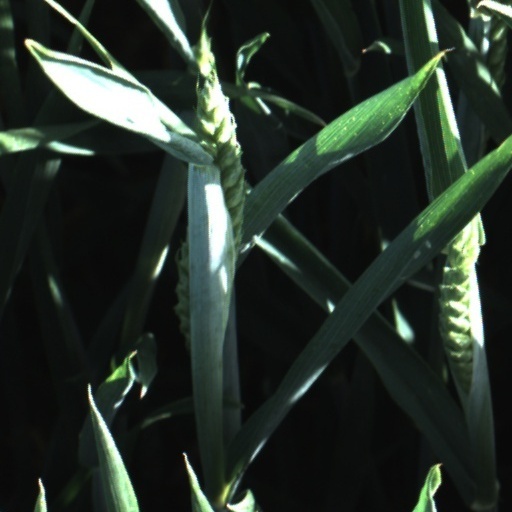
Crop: wheat